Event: Nepal Earthquake
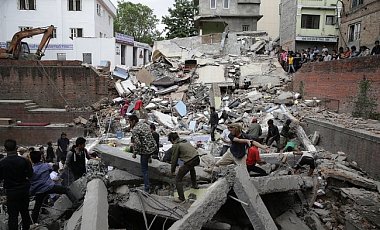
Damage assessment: damage